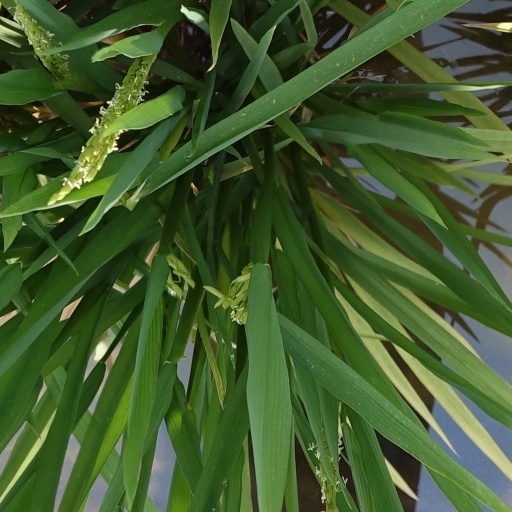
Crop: rice